1840s

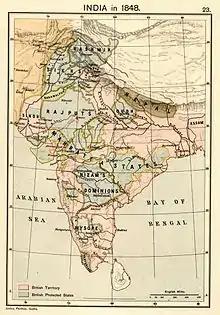
Map of India in 1848

The First Anglo-Afghan War had started in 1838, started by the British as a means of defending India (under British control at the time) from the Russian Empire's expansion into Central Asia. The British attempted to impose a puppet regime on Afghanistan under Shuja Shah, but the regime was short lived and proved unsustainable without British military support. By 1842, mobs were attacking the British on the streets of Kabul and the British garrison was forced to abandon the city due to constant civilian attacks. During the retreat from Kabul, the British army of approximately 4,500 troops (of which only 690 were European) and 12,000 camp followers was subjected to a series of attacks by Afghan warriors. All of the British soldiers were killed except for one and he and a few surviving Indian soldiers made it to the fort at Jalalabad shortly after. After the Battle of Kabul (1842), Britain placed Dost Mohammad Khan back into power (1842–1863) and withdrew from Afghanistan.